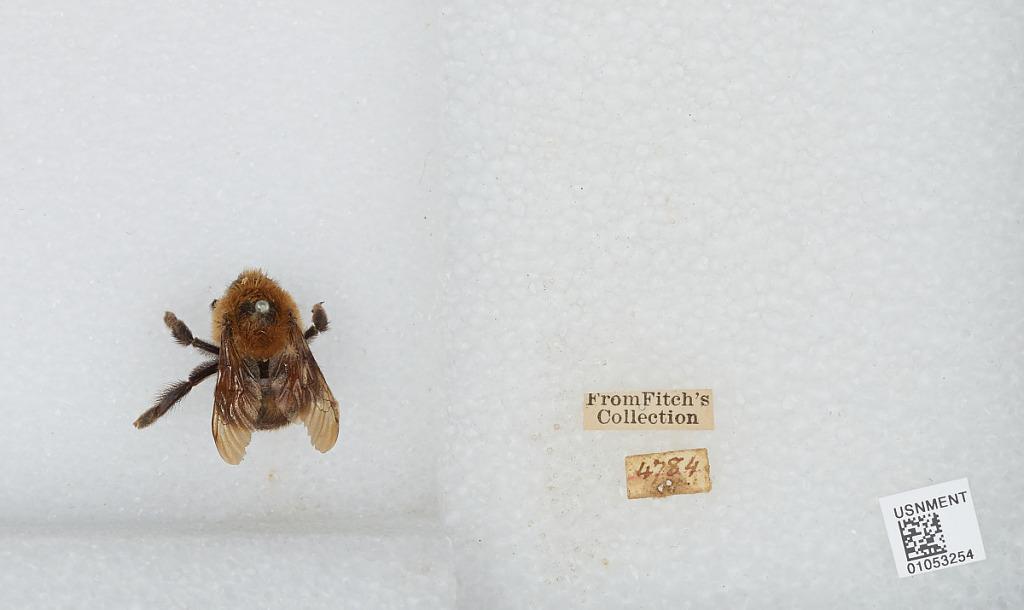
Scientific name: Bombus sp.